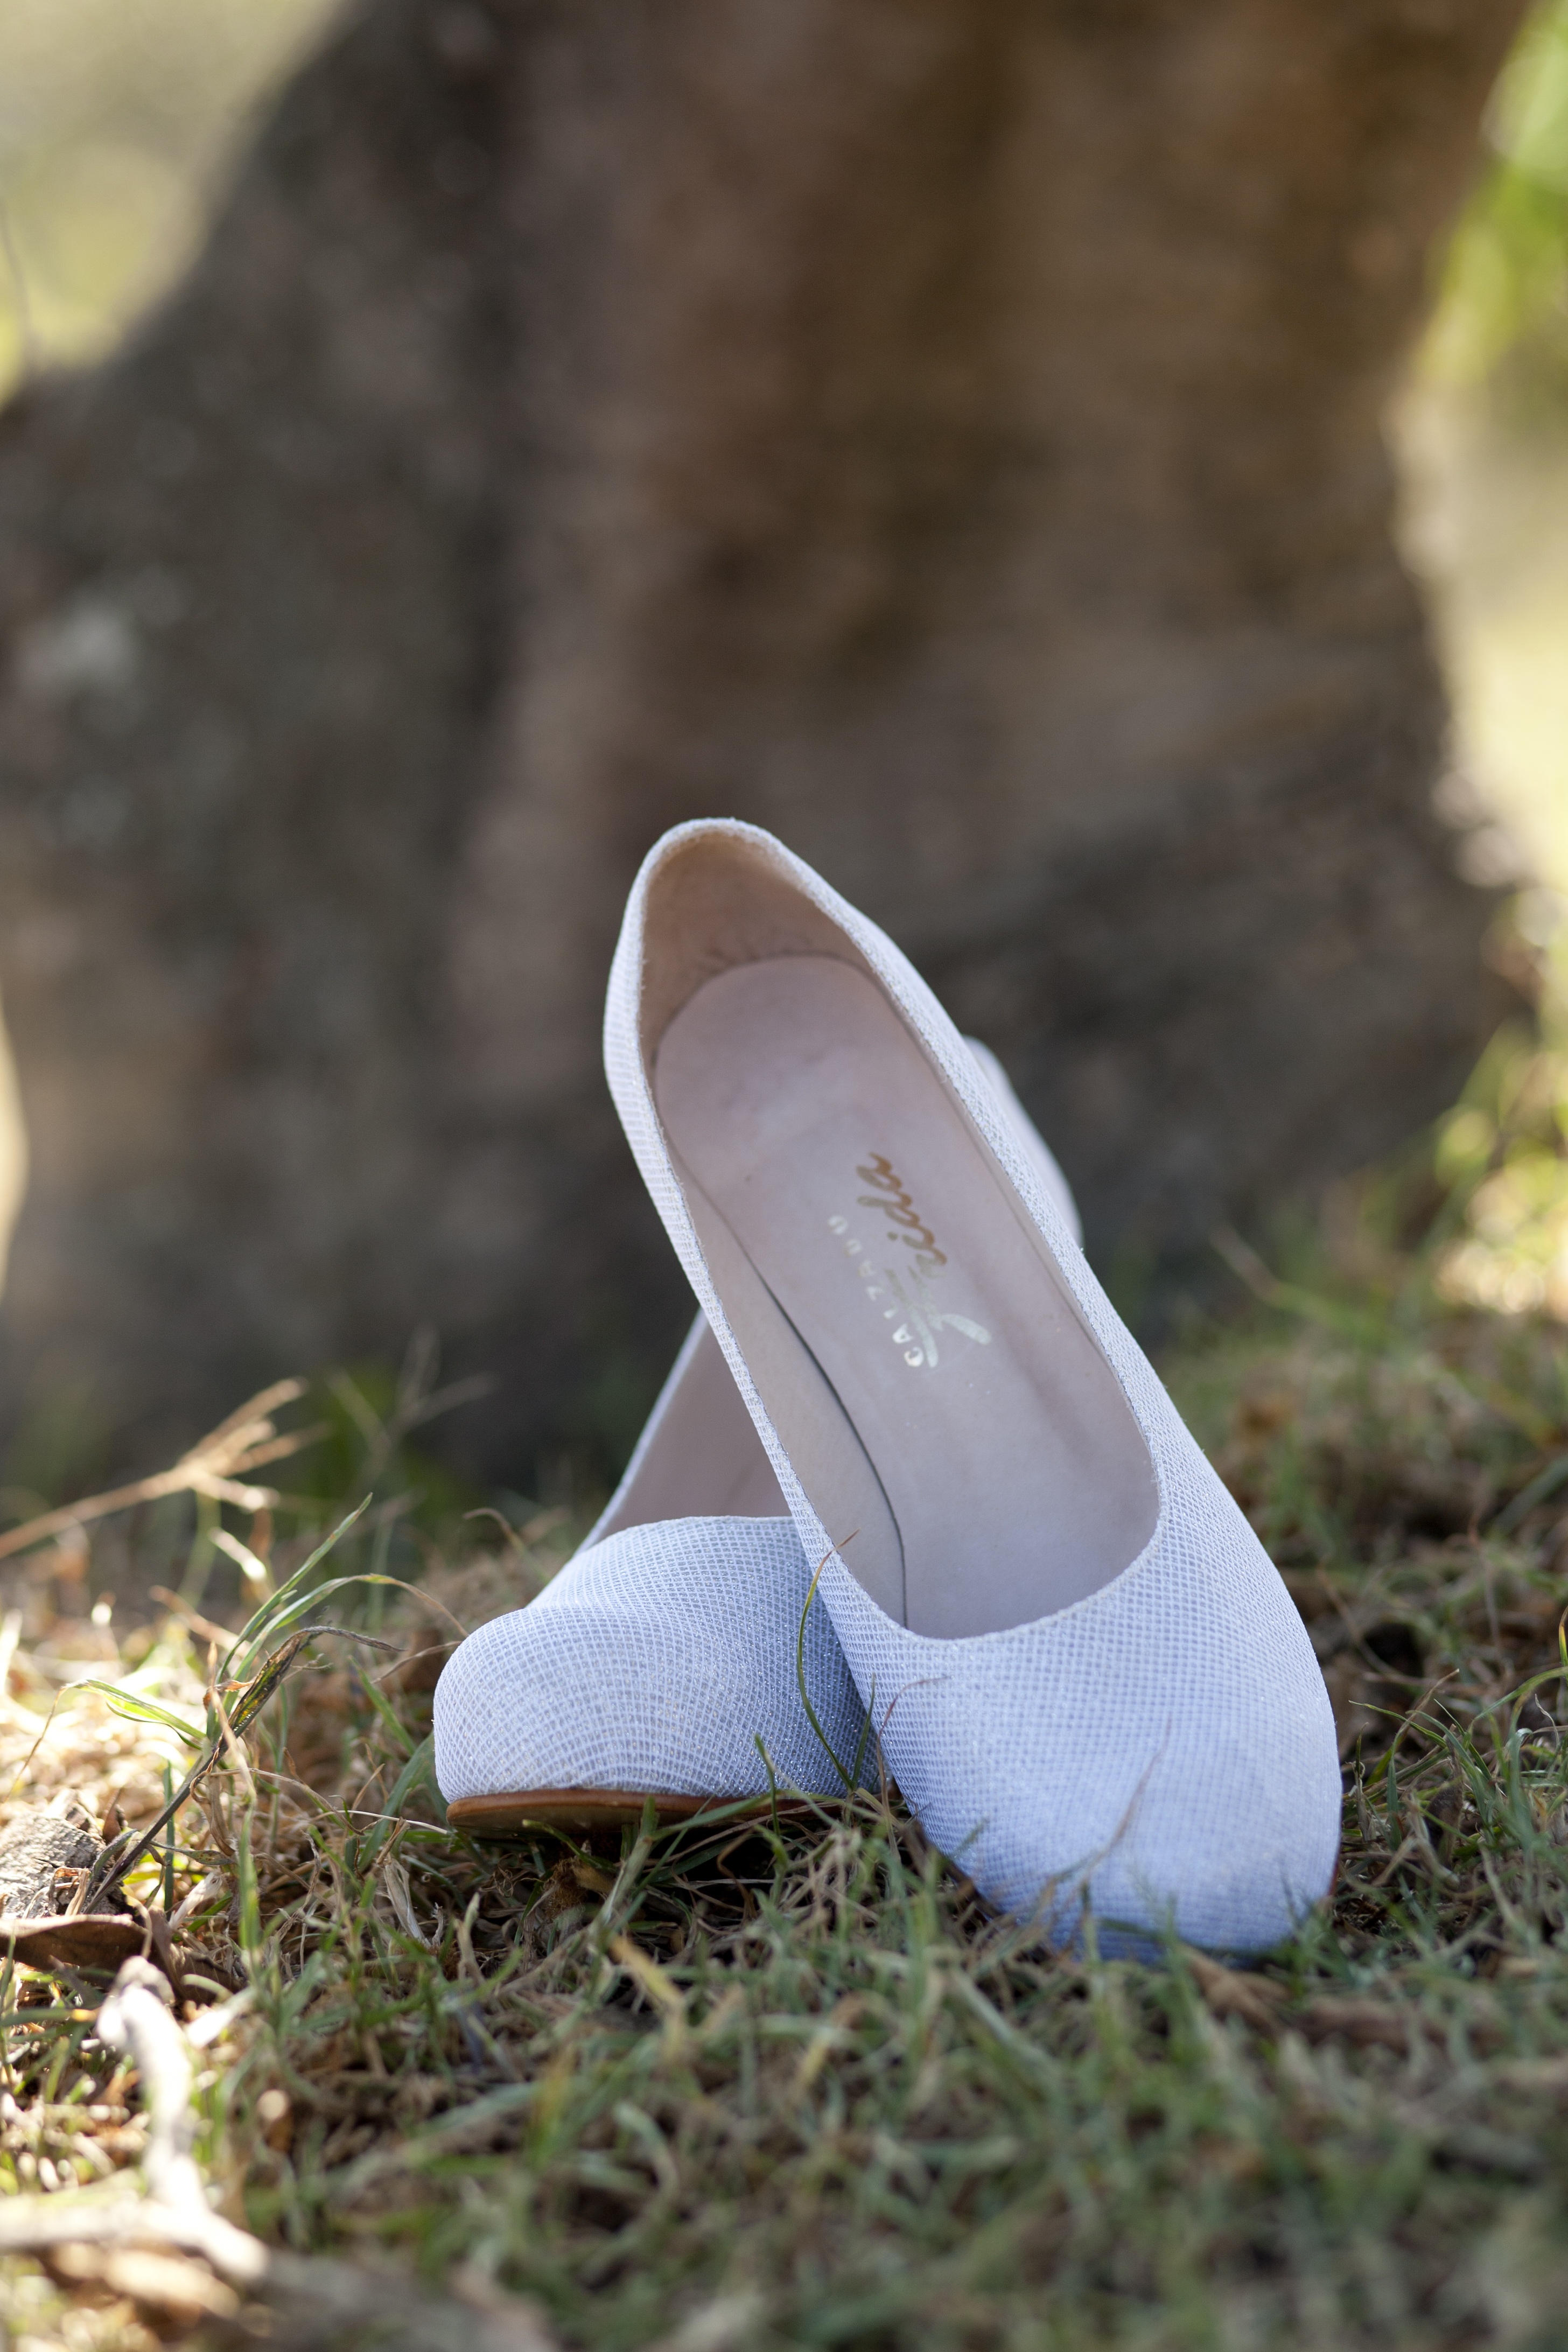
grass, shoe, white, leg, spring, green, wedding, marriage, shoes, footwear, whites